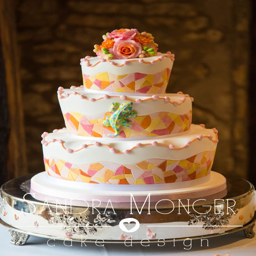
mosaic wedding cake with a lizard